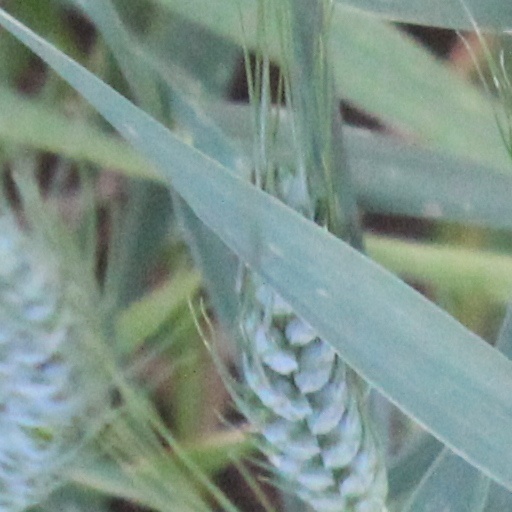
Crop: wheat